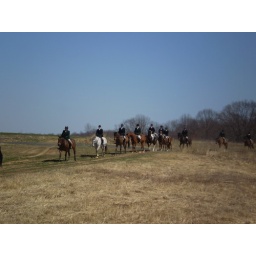
4th horse in the field, chestnut, rider with green coat